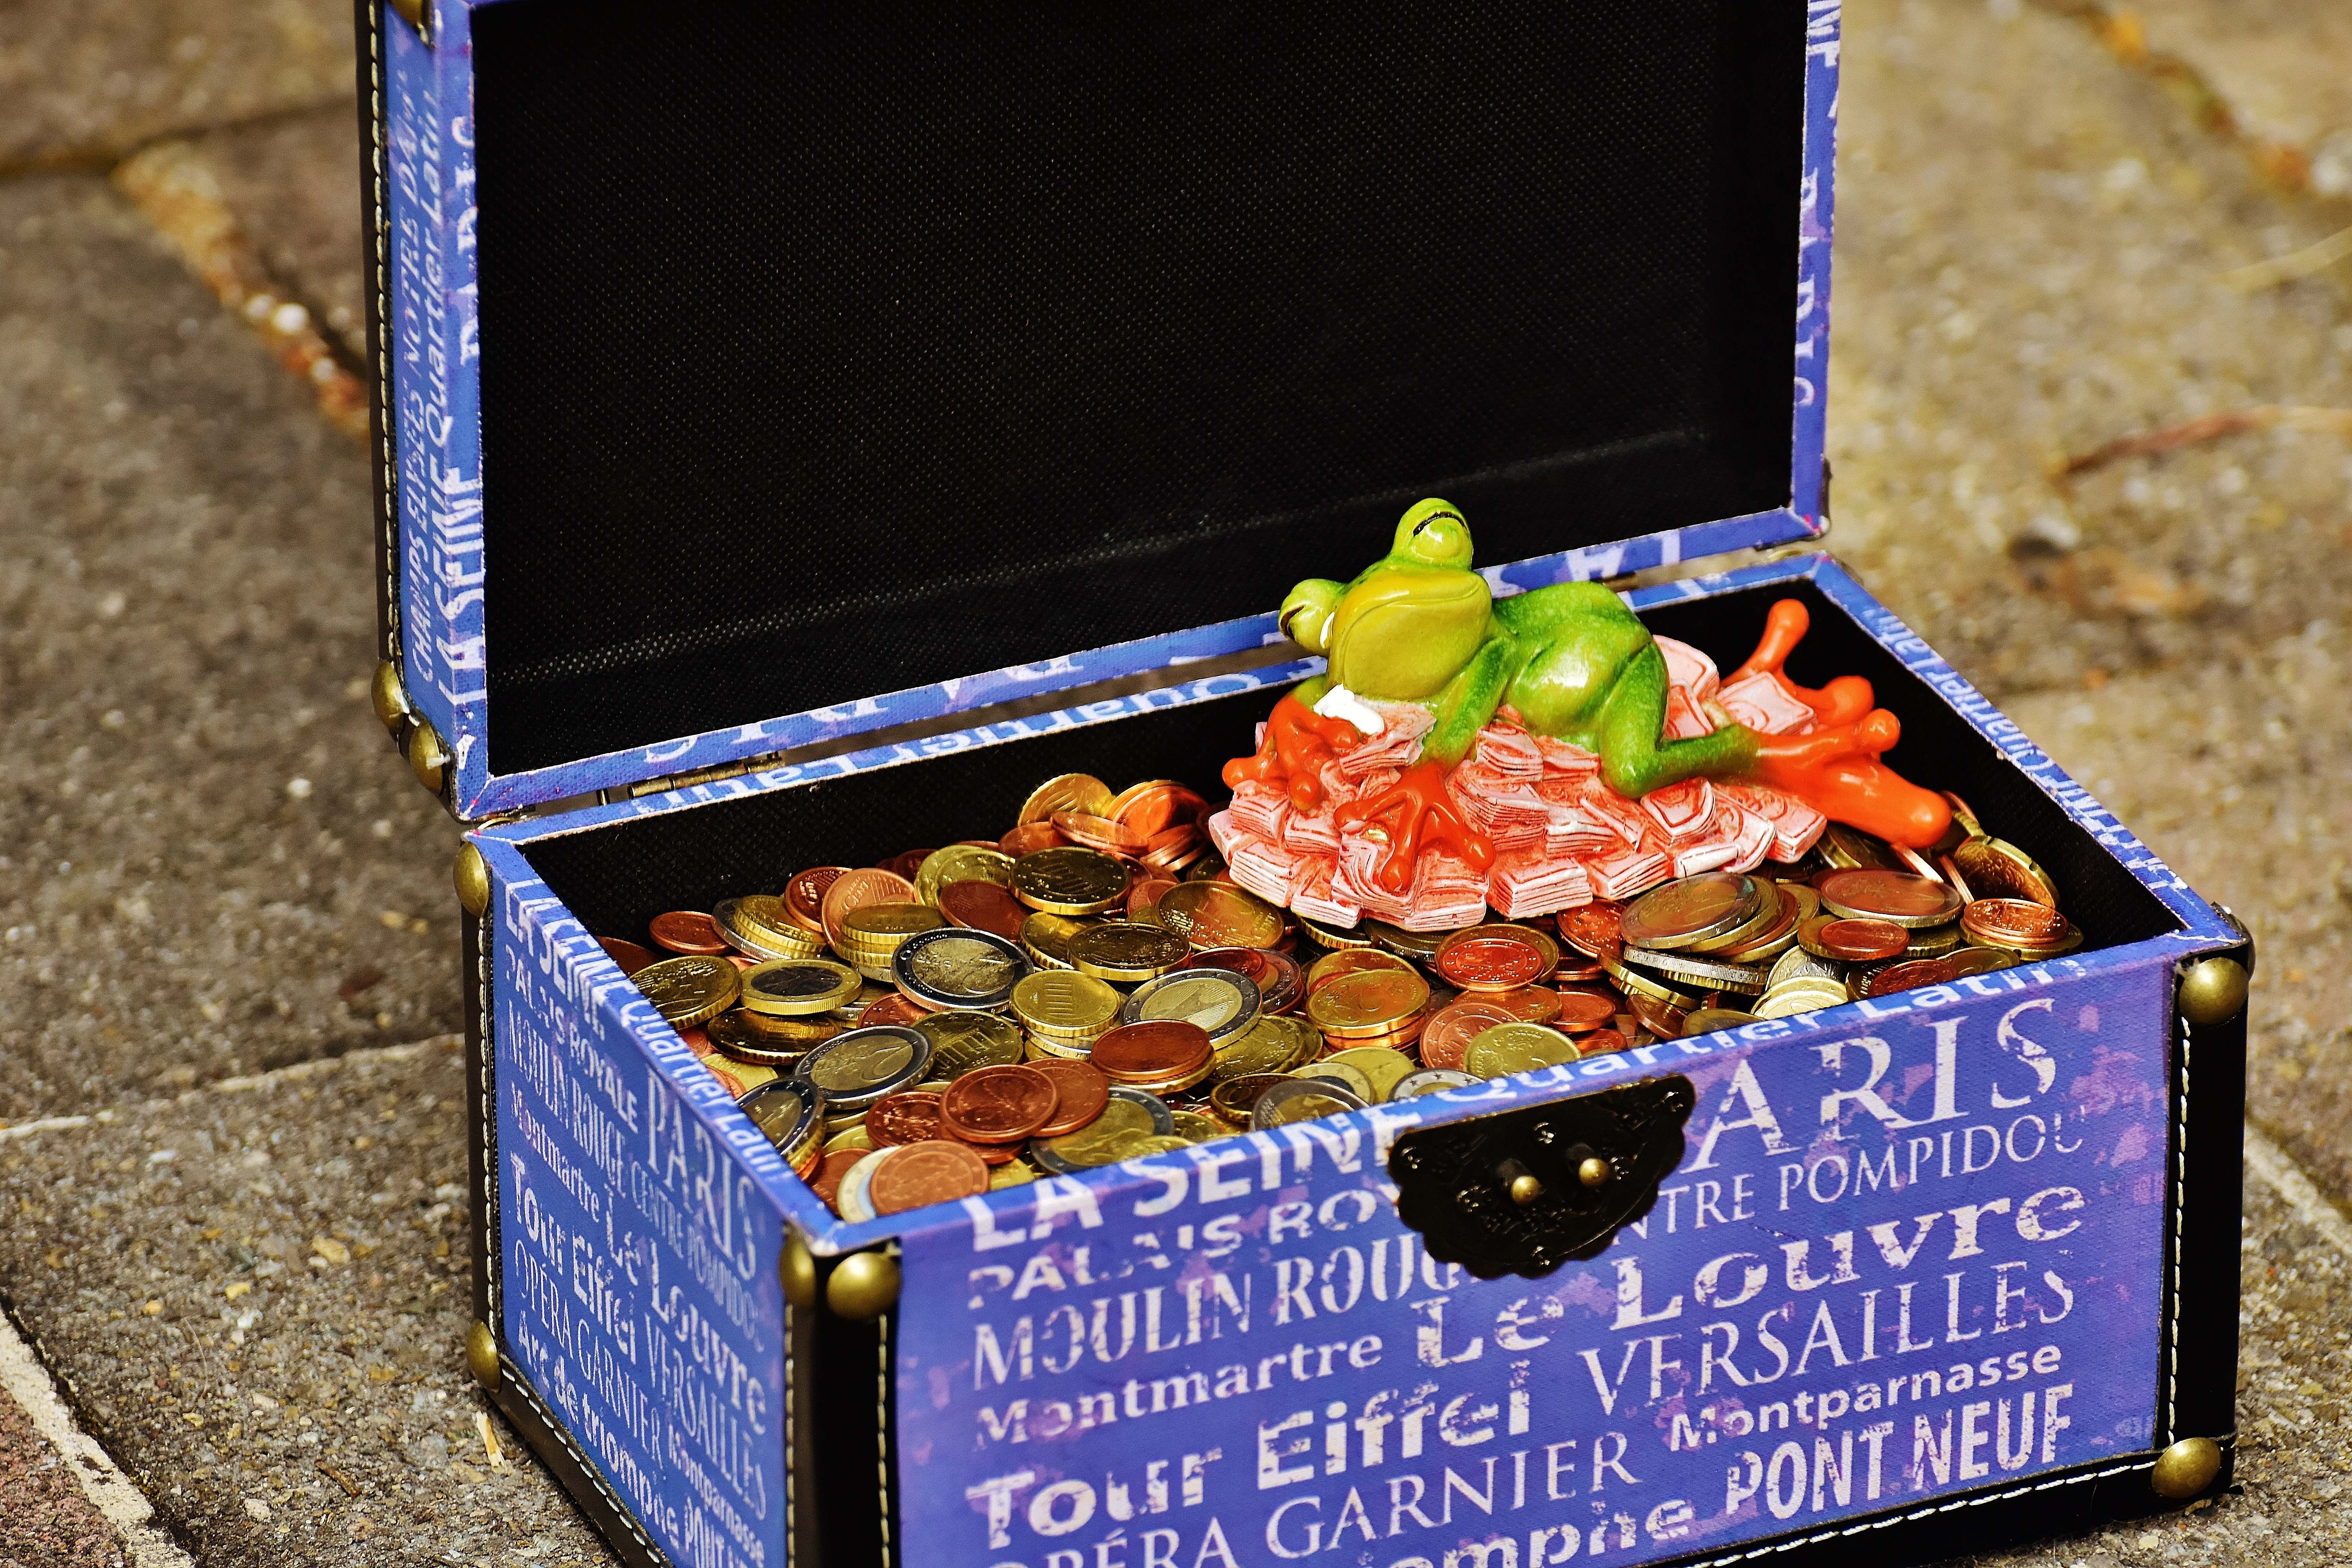
open, sweet, animal, cute, travel, decoration, meal, food, green, money, holiday, box, frog, fig, chest, sleep, fun, currency, funny, closure, collect, relaxed, casket, coins, go away, treasure chest, money soothes, bunch of money, holidays checkout